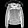
Label: Coat